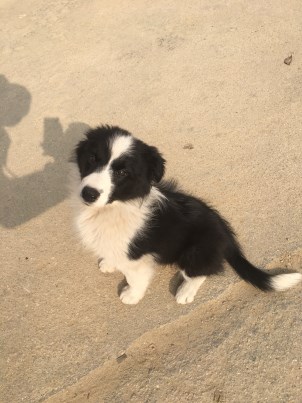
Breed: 2594-n000109-Border_collie